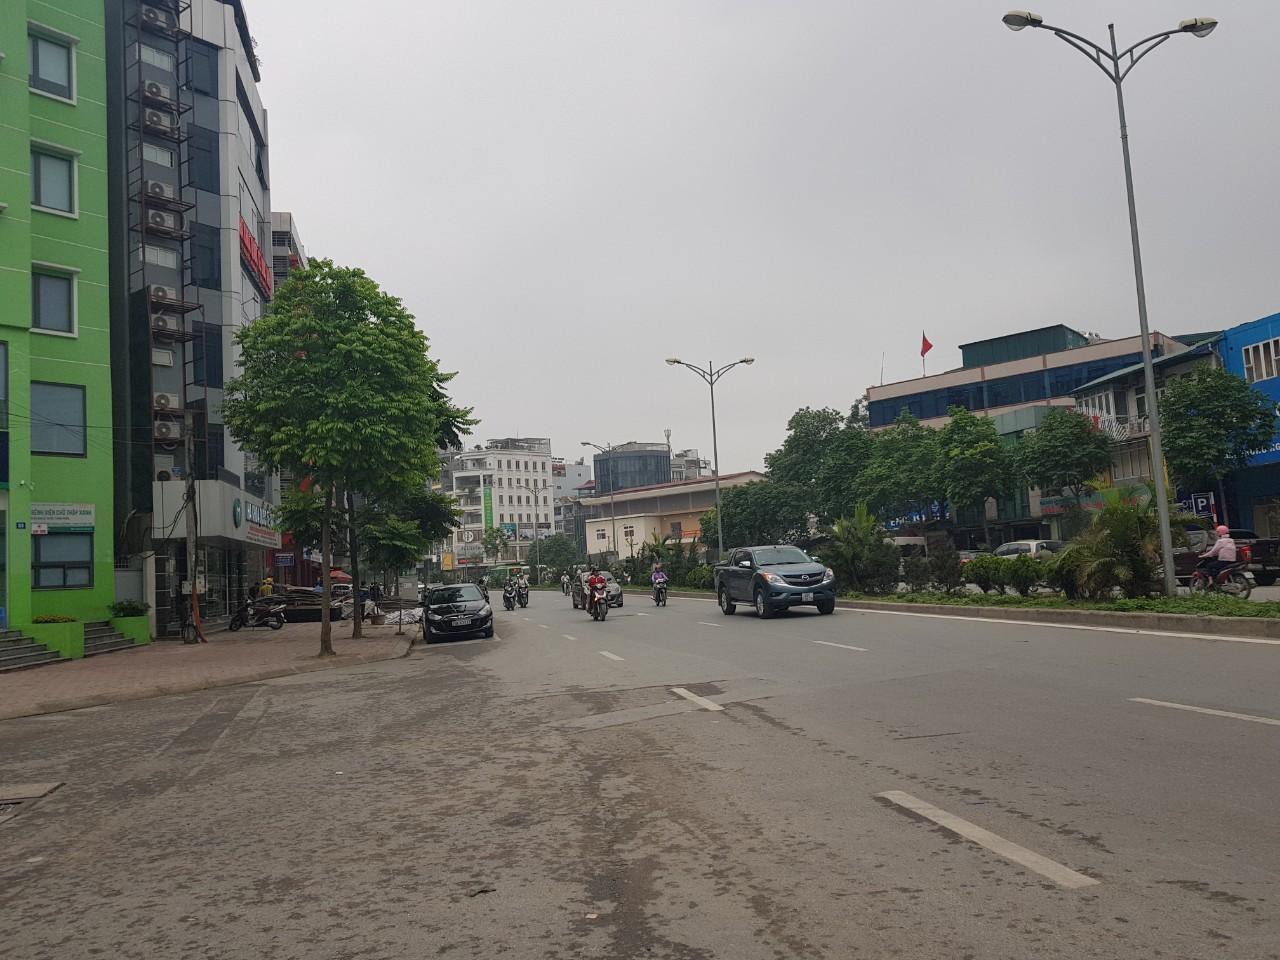
ở trên đường có sự xuất hiện của nhiều phương tiện giao thông